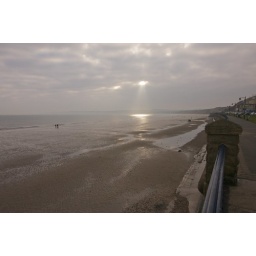
Filey beach on New Year's Day 2009. People were in the water not long after this was taken.